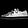
Label: Sneaker